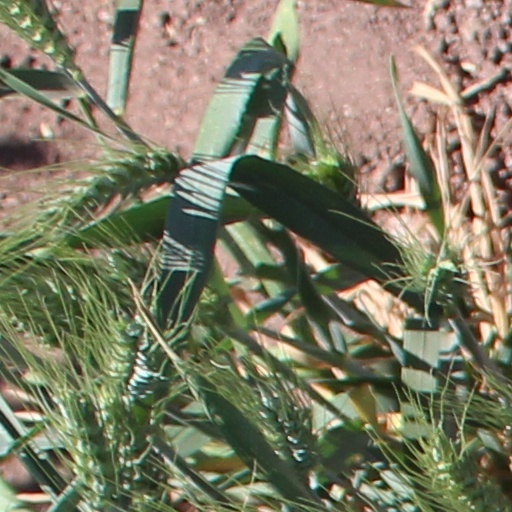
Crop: wheat